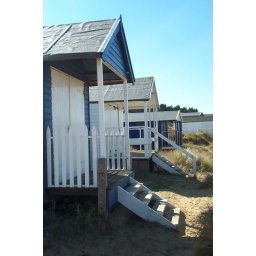
Hunstanton again, little wooden beach huts hiding in the sand dunes